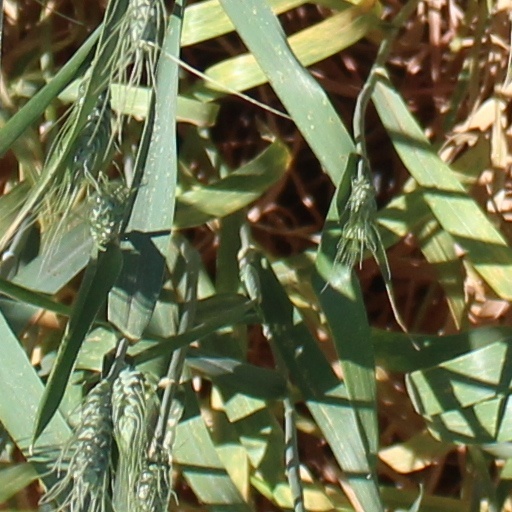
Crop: wheat